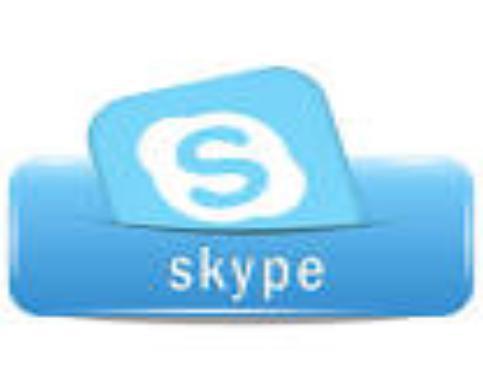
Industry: Others